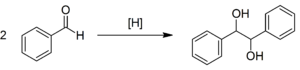
Le couplage pinacolique ou réaction de couplage du pinacol est une réaction organique permettant la formation d'une liaison carbone-carbone entre les groupes carbonyle d'un aldéhyde ou d'une cétone en présence d'un donneur d'électron par un procédé radicalaire, résultant en un diol vicinal. La réaction tient son nom du pinacol qui est le produit de cette réaction avec pour réactif initial l'acétone, réaction décrite pour la première fois en 1859 par Rudolph Fittig. Cette réaction est généralement un homocouplage mais il est également possible de faire des couplages croisés intramoléculaires.